Elevator

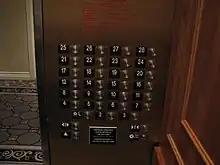
Elevator buttons showing the missing 13th floor

An elevator telephone, which can be used (in addition to the alarm) by a trapped passenger to call for help. This may consist of a transceiver, or simply a button. This feature is often required by local regulations.